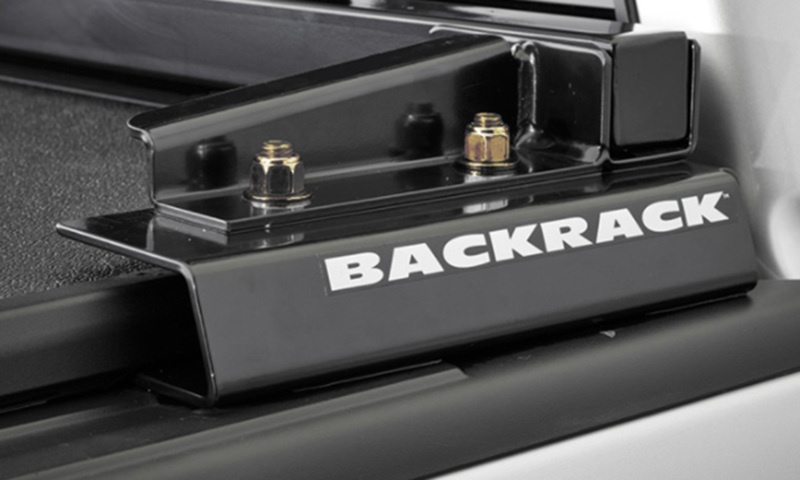
BackRack 02-18 Dodge 6.5 & 8ft Beds Tonneau Hardware Kit - Wide Top
Brand: BackRack
2006-2010 Dodge Ram 1500 76.3 Bed Without Rambox Cargo Management System Tonnopro - Hard Fold Advantage Truck Acc - Hard Hat Tonnopro - Tonno Fold American Tonneau - Hard Tri Fold Trail FX - Soft Tri Fold American Tonneau - Soft Tri Fold Extang - Trifecta ALX BesTop - EZ Fold RTX - Soft Fold Enthuze - Hard Tri-Fold Enthuze - Hard Tri-Fold Wide Top Enthuze - Soft Tri-Fold Extang - Solid Fold Extang - Trifecta Gator - Hybrid Gator - Soft Tri Fold Ionic - Tri Fold Lund - Genesis Tri Fold Pro EFX - Tri Fold Rugged Cover - E Series Vinyl Folding Rugged Cover - Hard Folding Rugged Cover - Premium Vinyl Folding, 2002-2003 Dodge Ram 1500 78.0 Bed Without Rambox Cargo Management System Tonnopro - Hard Fold Advantage Truck Acc - Hard Hat Tonnopro - Tonno Fold American Tonneau - Hard Tri Fold Trail FX - Soft Tri Fold American Tonneau - Soft Tri Fold Extang - Trifecta ALX BesTop - EZ Fold RTX - Soft Fold Enthuze - Hard Tri-Fold Enthuze - Hard Tri-Fold Wide Top Enthuze - Soft Tri-Fold Extang - Solid Fold Extang - Trifecta Gator - Hybrid Gator - Soft Tri Fold Ionic - Tri Fold Lund - Genesis Tri Fold Pro EFX - Tri Fold Rugged Cover - E Series Vinyl Folding Rugged Cover - Hard Folding Rugged Cover - Premium Vinyl Folding, 2002-2003 Dodge Ram 1500 96.0 Bed Without Rambox Cargo Management System Tonnopro - Hard Fold Advantage Truck Acc - Hard Hat Tonnopro - Tonno Fold American Tonneau - Hard Tri Fold Trail FX - Soft Tri Fold American Tonneau - Soft Tri Fold Extang - Trifecta ALX BesTop - EZ Fold RTX - Soft Fold Enthuze - Hard Tri-Fold Enthuze - Hard Tri-Fold Wide Top Enthuze - Soft Tri-Fold Extang - Solid Fold Extang - Trifecta Gator - Hybrid Gator - Soft Tri Fold Ionic - Tri Fold Lund - Genesis Tri Fold Pro EFX - Tri Fold Rugged Cover - E Series Vinyl Folding Rugged Cover - Hard Folding Rugged Cover - Premium Vinyl Folding ...See Application Guide for Additional Fitments This Part Fits: Year Make Model Submodel 2003-2010 Dodge Ram 1500 Laramie 2002-2010 Dodge Ram 1500 SLT 2006-2007,2009-2010 Dodge Ram 1500 Sport 2004-2006 Dodge Ram 1500 SRT-10 2002-2010 Dodge Ram 1500 ST 2008 Dodge Ram 1500 SXT 2009-2010 Dodge Ram 1500 TRX 2006-2007,2009-2010 Dodge Ram 1500 TRX4 2002 Dodge Ram 2500 Base 2003,2005-2010 Dodge Ram 2500 Laramie 2006-2009 Dodge Ram 2500 Power Wagon 2003-2010 Dodge Ram 2500 SLT 2006-2007 Dodge Ram 2500 Sport 2003-2010 Dodge Ram 2500 ST 2008-2010 Dodge Ram 2500 SXT 2010 Dodge Ram 2500 TRX 2006-2007 Dodge Ram 2500 TRX4 2002 Dodge Ram 3500 Base 2003-2010 Dodge Ram 3500 Laramie 2003-2010 Dodge Ram 3500 SLT 2006-2007 Dodge Ram 3500 Sport 2003-2010 Dodge Ram 3500 ST 2008-2009 Dodge Ram 3500 SXT 2007 Dodge Ram 3500 TRX4 2011-2018 Ram 1500 Big Horn 2012-2018 Ram 1500 Express 2013-2018 Ram 1500 HFE 2011-2018 Ram 1500 Laramie 2014-2015 Ram 1500 Laramie Limited 2011,2013-2018 Ram 1500 Laramie Longhorn 2015-2018 Ram 1500 Limited 2014-2018 Ram 1500 Lone Star 2011-2016 Ram 1500 Outdoorsman 2013 Ram 1500 R/T 2011-2018 Ram 1500 SLT 2011-2018 Ram 1500 Sport 2011-2012 Ram 1500 ST 2011-2018 Ram 1500 Tradesman 2012 Ram 1500 Tradesman HD 2019 Ram 1500 Classic Big Horn 2019-2023 Ram 1500 Classic Express 2019 Ram 1500 Classic Laramie 2019 Ram 1500 Classic Lone Star 2019-2023 Ram 1500 Classic SLT 2019-2023 Ram 1500 Classic Tradesman 2019-2023 Ram 1500 Classic Warlock 2013-2024 Ram 2500 Big Horn 2011-2024 Ram 2500 Laramie 2014-2015 Ram 2500 Laramie Limited 2011-2021 Ram 2500 Laramie Longhorn 2016-2024 Ram 2500 Limited 2021-2024 Ram 2500 Limited Longhorn 2013-2015,2019-2024 Ram 2500 Lone Star 2012-2016 Ram 2500 Outdoorsman 2011-2024 Ram 2500 Power Wagon 2023-2024 Ram 2500 Rebel 2011-2018 Ram 2500 SLT 2011-2013 Ram 2500 ST 2013-2024 Ram 2500 Tradesman 2013-2024 Ram 3500 Big Horn 2011-2024 Ram 3500 Laramie 2014-2015 Ram 3500 Laramie Limited 2011-2020 Ram 3500 Laramie Longhorn 2016-2024 Ram 3500 Limited 2021-2024 Ram 3500 Limited Longhorn 2013-2015,2017,2019-2022 Ram 3500 Lone Star 2011-2018 Ram 3500 SLT 2011-2013 Ram 3500 ST 2013-2024 Ram 3500 Tradesman
Category: Vehicles & Parts > Vehicle Parts & Accessories > Vehicle Storage & Cargo > Motor Vehicle Carrying Racks